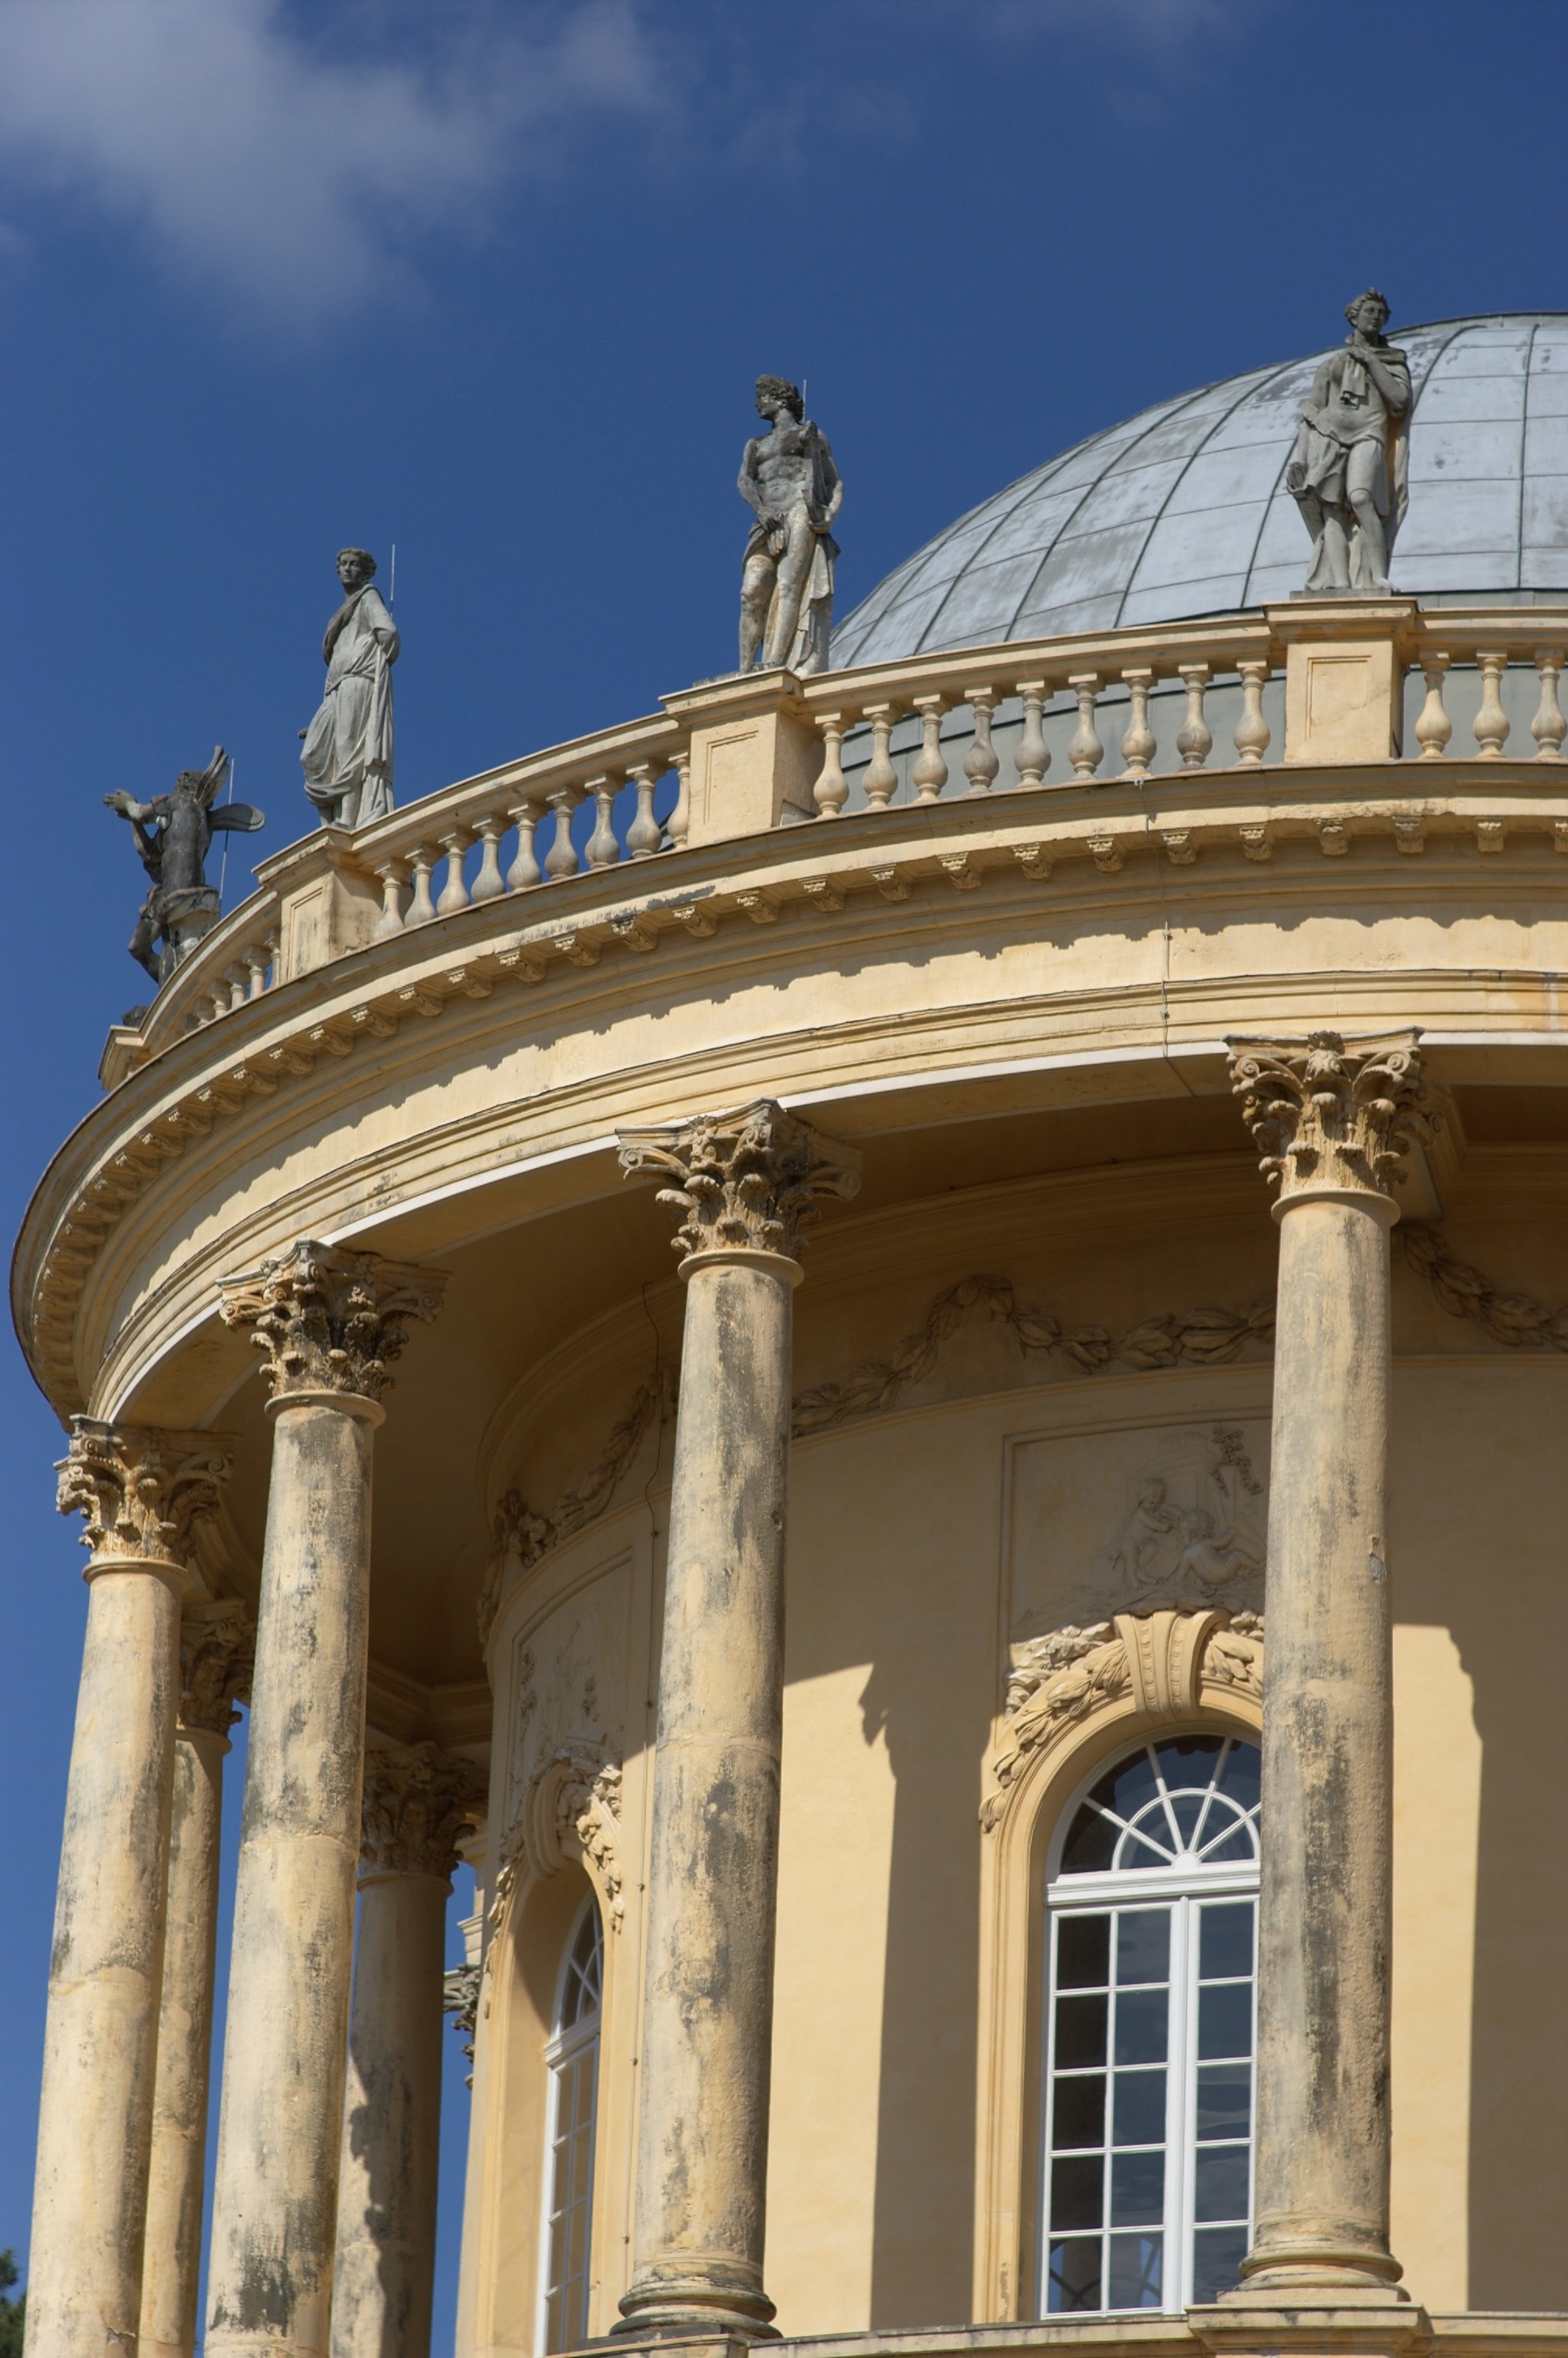
architecture, structure, palace, monument, arch, column, landmark, facade, rawtherapee, germany, deutschland, walimex, samyang, pentax, 85mm, belvedere, potsdam, brandenburg, lenstagged, steffenzahn, k100d, justpentax, iamflickr, 85mmf14, walimex85mm, walimexpro8514if, klausberg, ancient history, ancient roman architecture